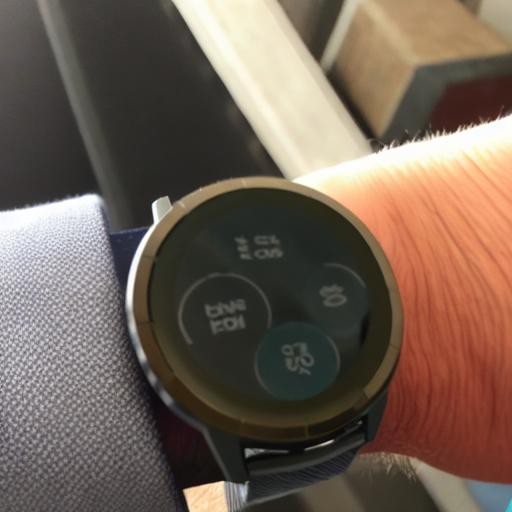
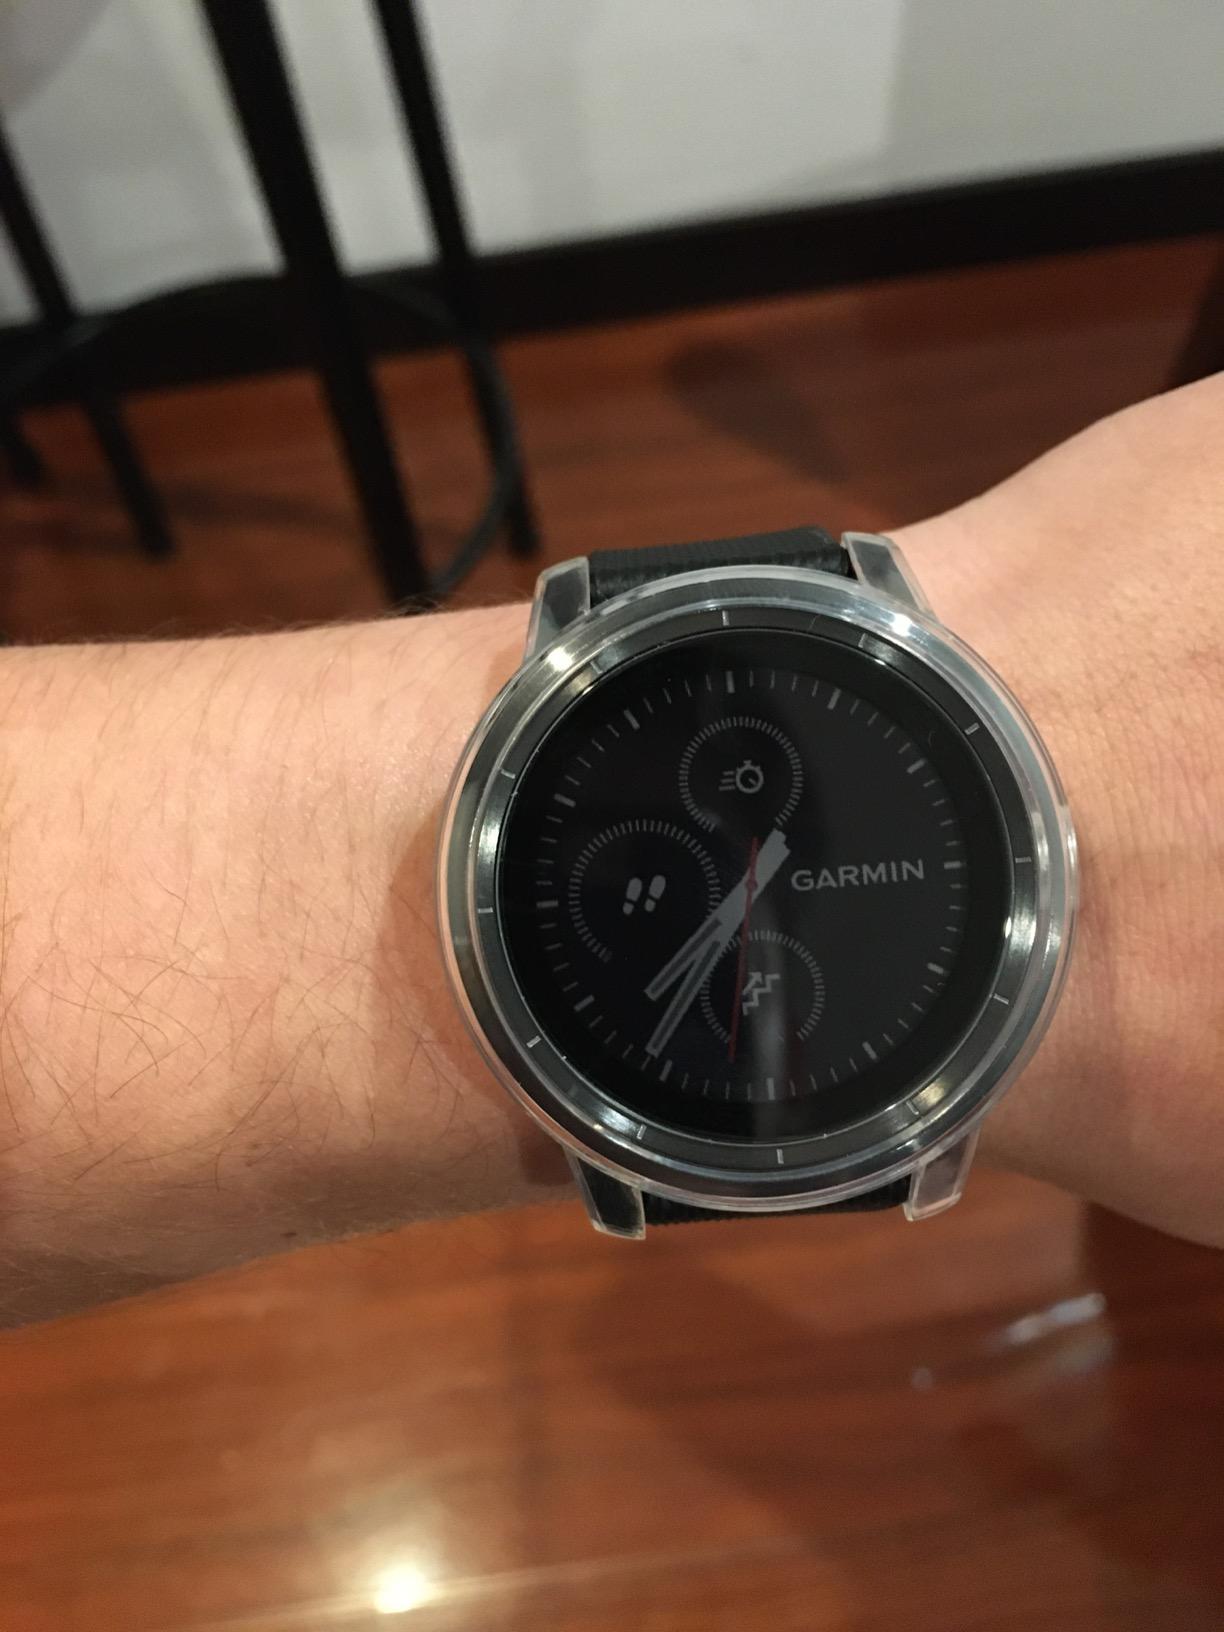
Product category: smartwatch
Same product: no